Madonna and contemporary arts

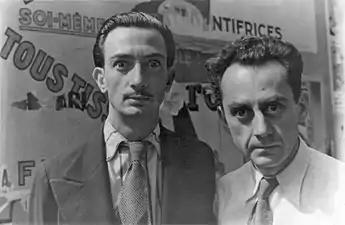
Madonna's art collection include works of artists such as Salvador Dalí ("left") and Man Ray ("right").

Outlet "Contemporary Art" explained that Madonna made her first connection with the local art scene of New York in clubs located on the Lower East Side and SoHo, including Danceteria, The Limelight, The Roxy, Funhouse, Mudd Club and the Paradise Garage, frequented by School of Visual Arts artists and others public figures. She befriended various painters, graffiti and visual artists such as Keith Haring, Futura 2000, Fab Five Freddy and Daze. In 1978, she met graffiti artist Norris Burroughs, with whom she had a brief relationship.